Regional street food

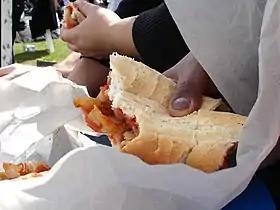
A Gatsby sandwich

In South Africa, boerewors and other braai foods are available in the street. In townships, ethnic foods are available.